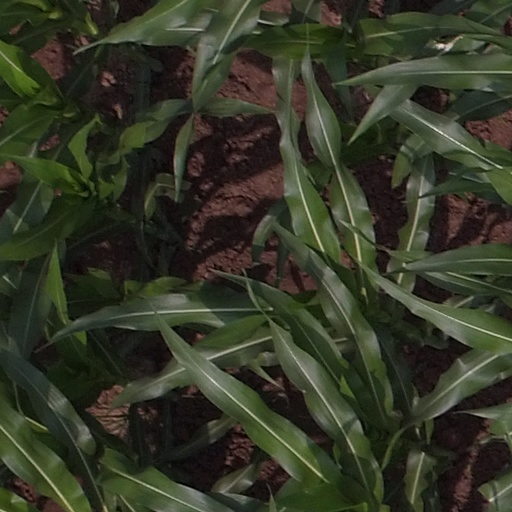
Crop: maize; corn